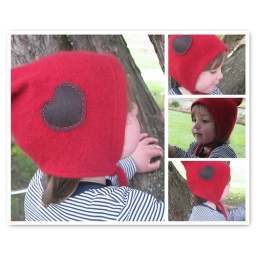
"Heart Felt" ~ Pixie hat in cherry red with chocolate brown felt heart